Same-sex marriage in the Faroe Islands

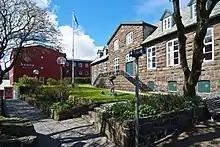
Tórshavn City Hall, where the first same-sex marriage in the Faroe Islands was performed on 6 September 2017.

The Faroese bill required amendments to Danish marriage law to be enacted by the Danish Parliament. A bill to this effect was introduced to the Danish Parliament on 8 February 2017, and had its first reading on 28 February 2017. The relevant parliamentary committee approved the bill on 4 April, and the second reading was held on 20 April 2017. The bill passed its third and final reading on 25 April 2017 by a vote of 108–0 with 71 abstentions. It received royal assent by Queen Margrethe II on 3 May 2017. On 30 May 2017, the Løgting passed legislation exempting the Church of the Faroe Islands from the obligation to bless same-sex marriages by a vote of 18–14 with no abstentions. Subsequently, a Danish royal decree—formally required to give effect to the Løgting's initial decision of 29 April 2016—was issued on 12 June 2017 and published on 16 June. Same-sex marriages have been available since 1 July 2017, the date the law came into effect.